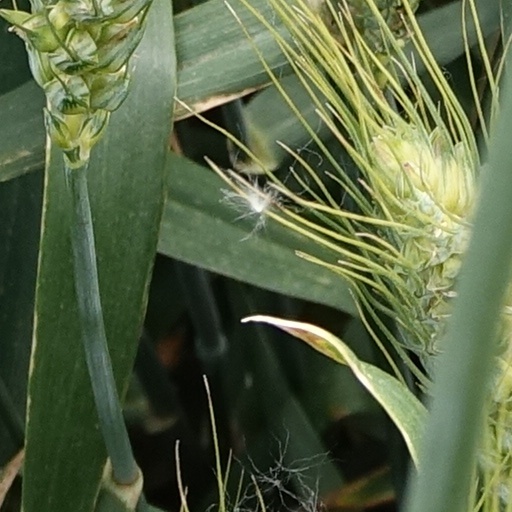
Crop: wheat